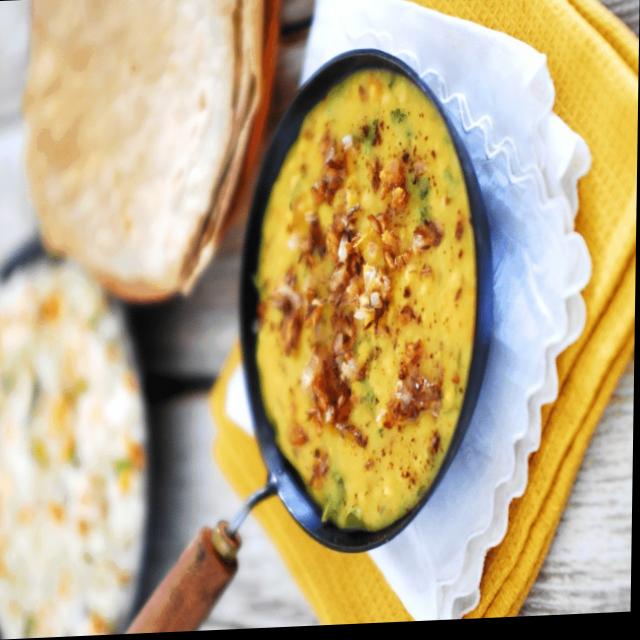
Dish: dal_makhani